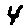
Label: 4